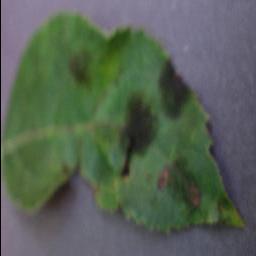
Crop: apple
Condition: scab